François Le Fort (admiral)

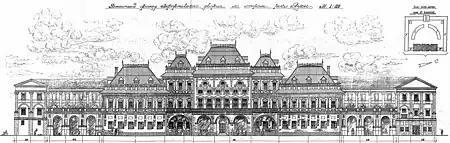
Lefortovo Palace on the Yauza River in Moscow

François Le Fort died in Moscow in early March 1699. Upon hearing the news of his death, Tsar Peter lamented "Now I am alone without one trusty man. He alone was faithful to me. Whom can I confide in now?" On 21 March, Peter held Lefort's state funeral, a ceremony second only to the funerals of tsars or patriarchs.